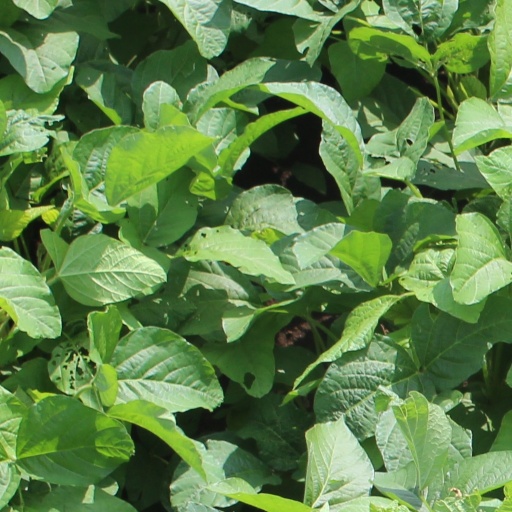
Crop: soybean